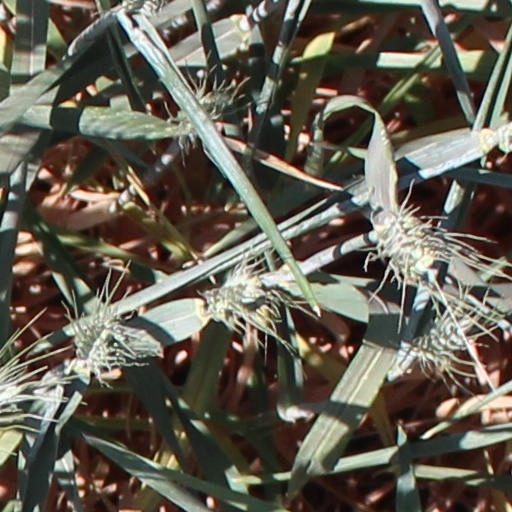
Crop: wheat